Parliament-Funkadelic

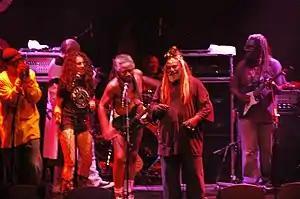
George Clinton and Parliament-Funkadelic performing at the Granada Theater in Dallas, Texas, May 4, 2006

Parliament-Funkadelic (abbreviated as P-Funk) is an American music collective of rotating musicians headed by George Clinton, primarily consisting of the funk bands Parliament and Funkadelic, both active since the 1960s. With an eclectic style drawing on psychedelia, outlandish fashion, and surreal humor, they have released albums such as "Maggot Brain" (1971), "Mothership Connection" (1975), and "One Nation Under a Groove" (1978) to critical praise, and scored charting hits with singles such as "Tear the Roof Off the Sucker" (1975) and "Flash Light" (1978). Overall, the collective achieved thirteen top ten hits in the American R&B music charts between 1967 and 1983, including six number one hits. Their work has had an influential effect on subsequent funk, post-punk, hip-hop, and techno artists of the 1980s and 1990s, while their collective mythology has helped pioneer Afrofuturism.